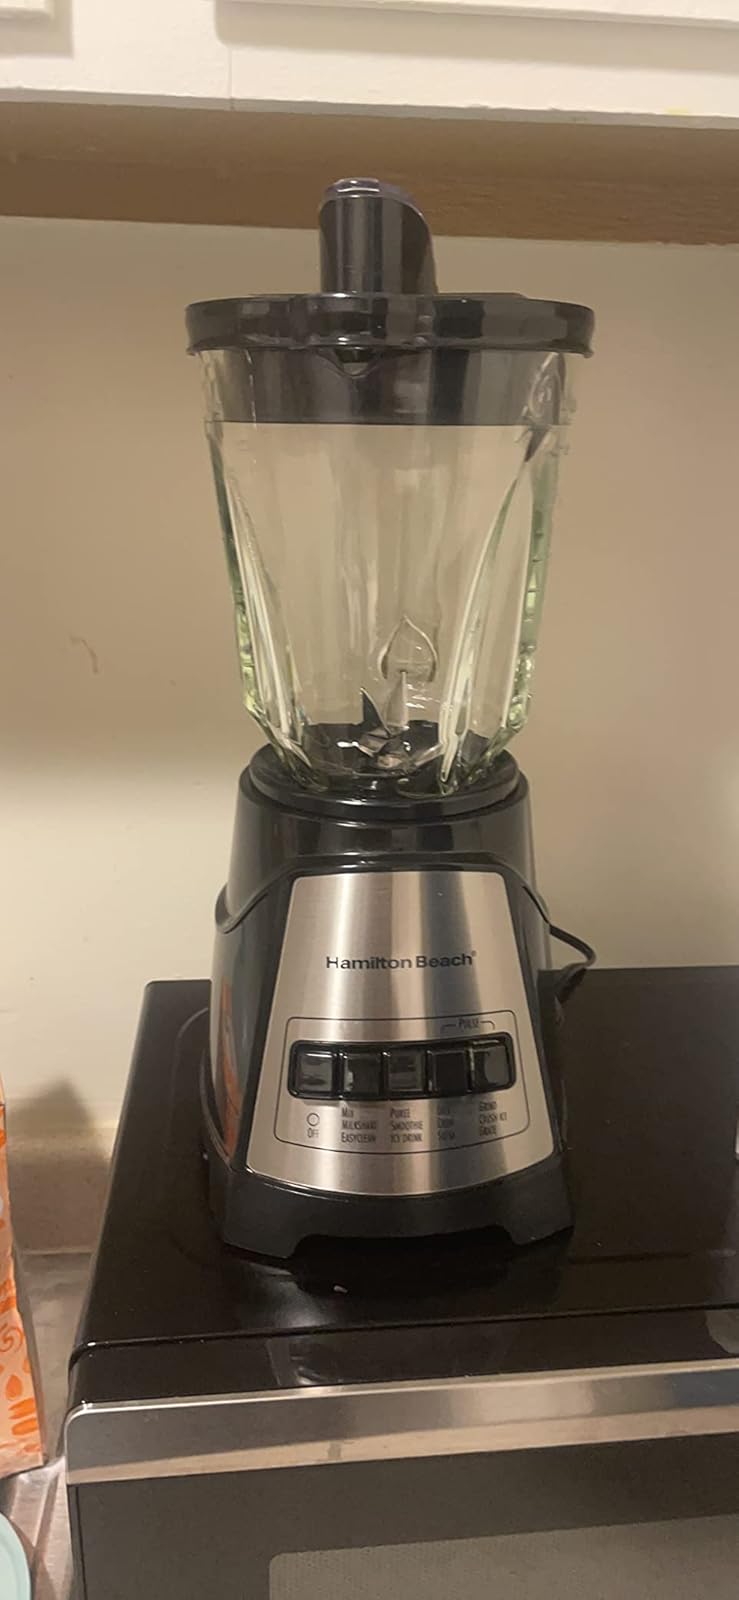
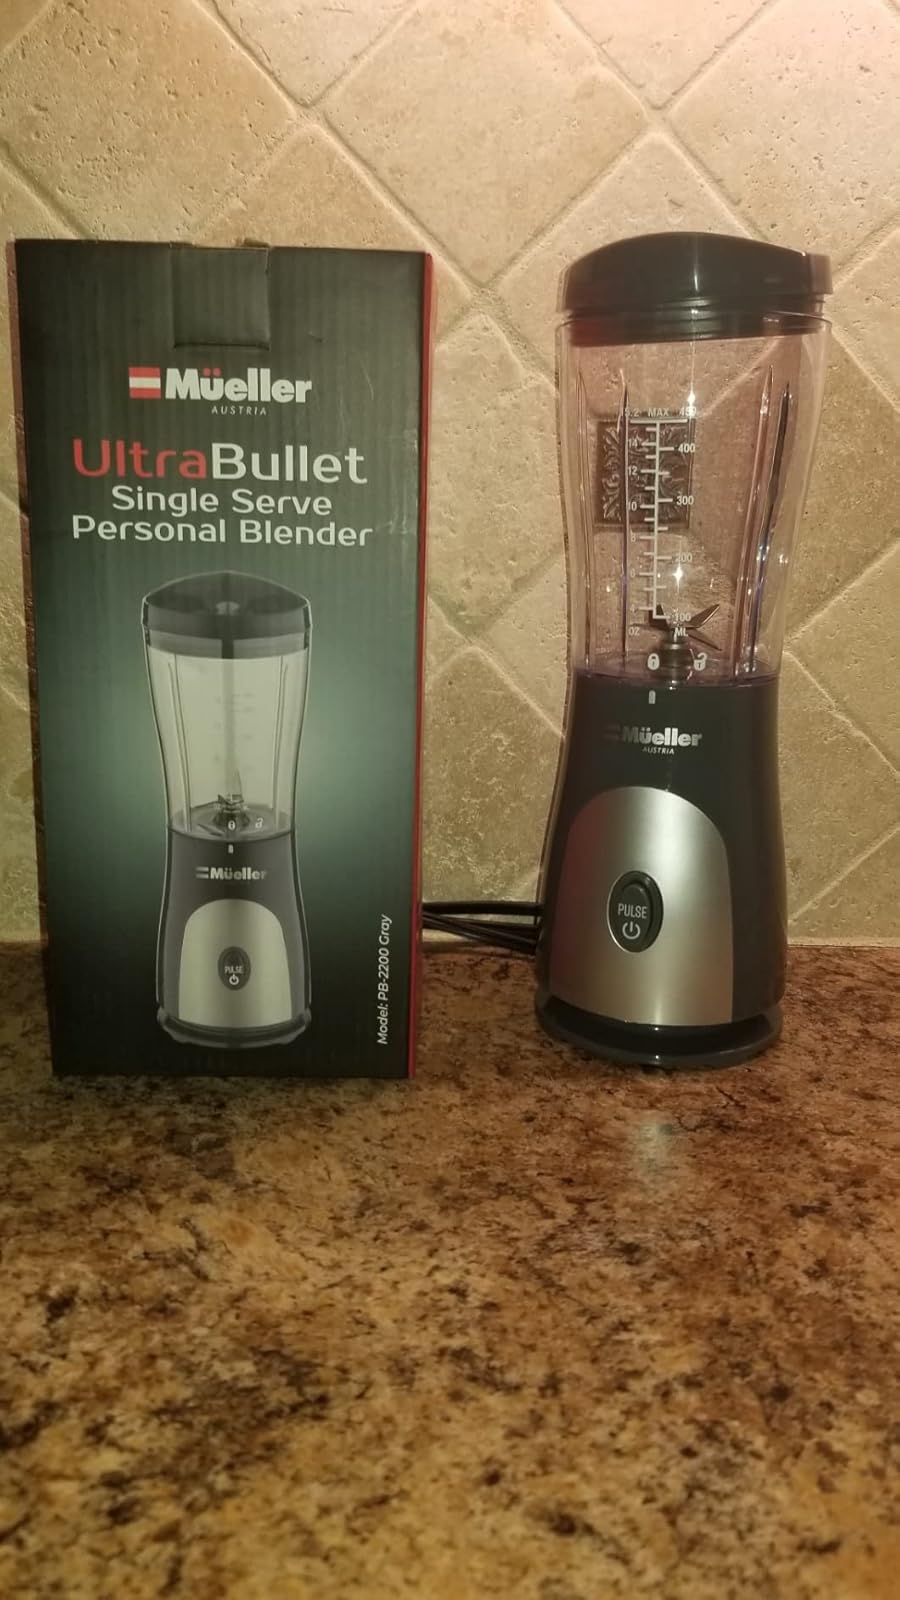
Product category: items_blender
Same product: no